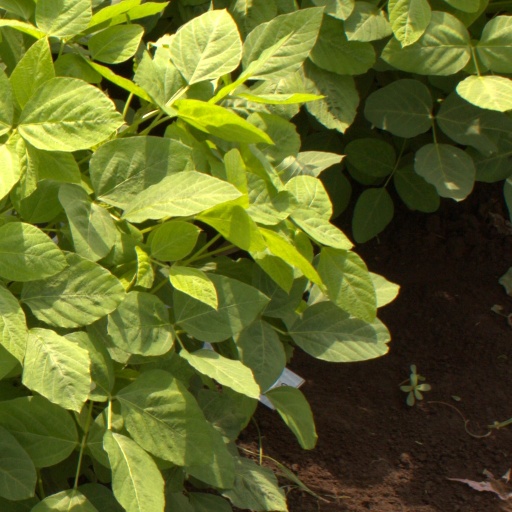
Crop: soybean